Star Trek: Prodigy season 1

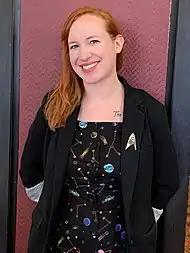
Science consultant Erin Macdonald mapped out the season's time travel storyline, and also has a cameo role in the season finale.

The series begins in the Delta Quadrant, far from the United Federation of Planets and Starfleet in the Alpha Quadrant. In the prison colony, the young protagonists see the Federation as a "promise for something better". They are introduced to different "Star Trek" concepts by a hologram of former USS "Voyager" captain Kathryn Janeway, which allows the series to introduce those same ideas to its audience. The story revolves around the secrets of the "Protostar", and the backstory of the villainous Diviner who is searching for it. The mid-season finale reveals that the Diviner's homeworld was devastated in a civil war after Starfleet made first contact with them. He travelled back in time to prevent this using a weapon aboard the stolen "Protostar". Science consultant Erin Macdonald mapped out the season's time travel storyline to ensure it made sense. Macdonald also has a cameo role in the season finale as a Starfleet doctor.